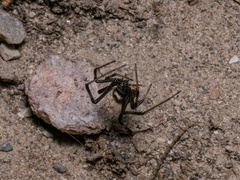
Species: Lactrodectus_hesperus